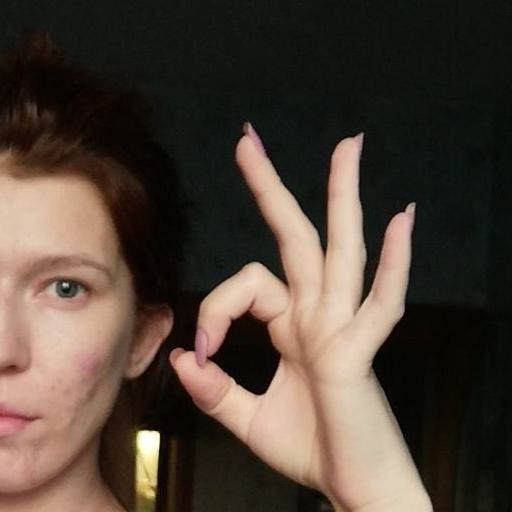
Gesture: ok